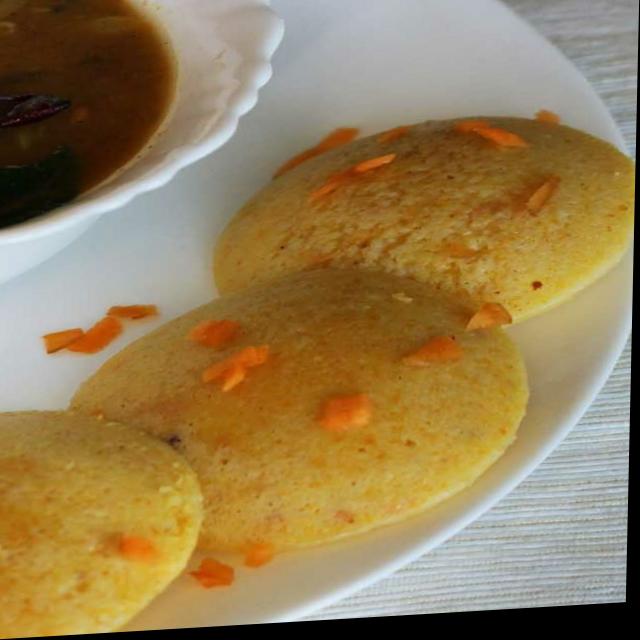
Dish: idli